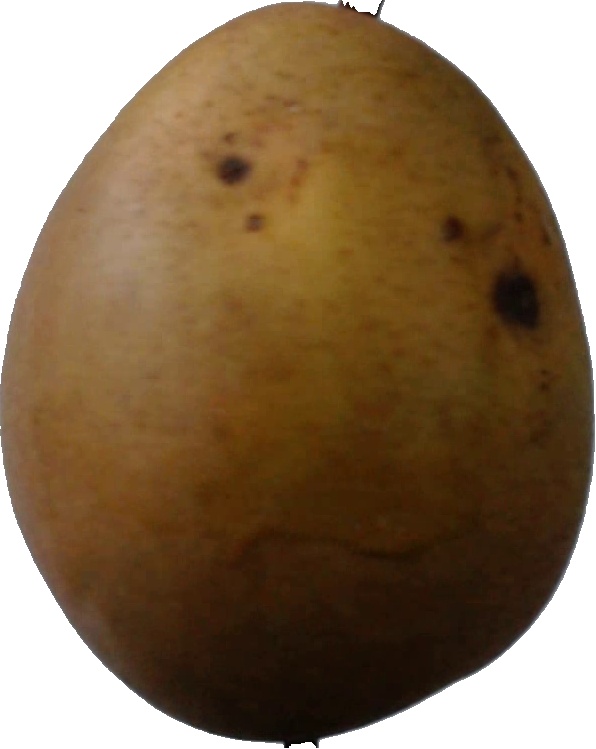
Label: pear_3